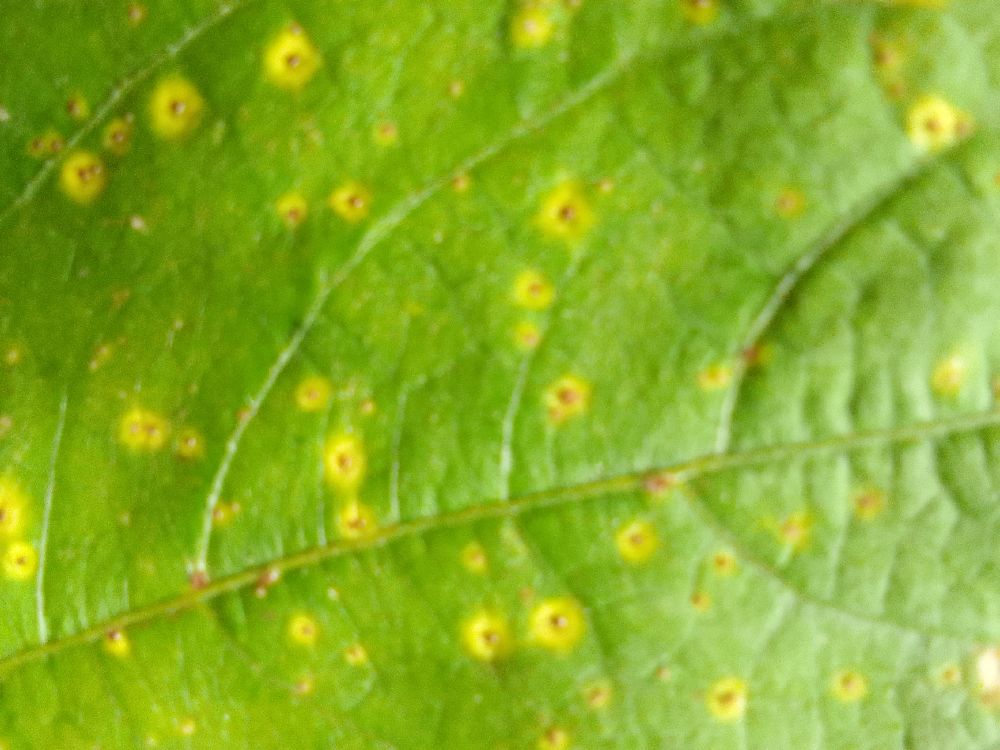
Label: rust